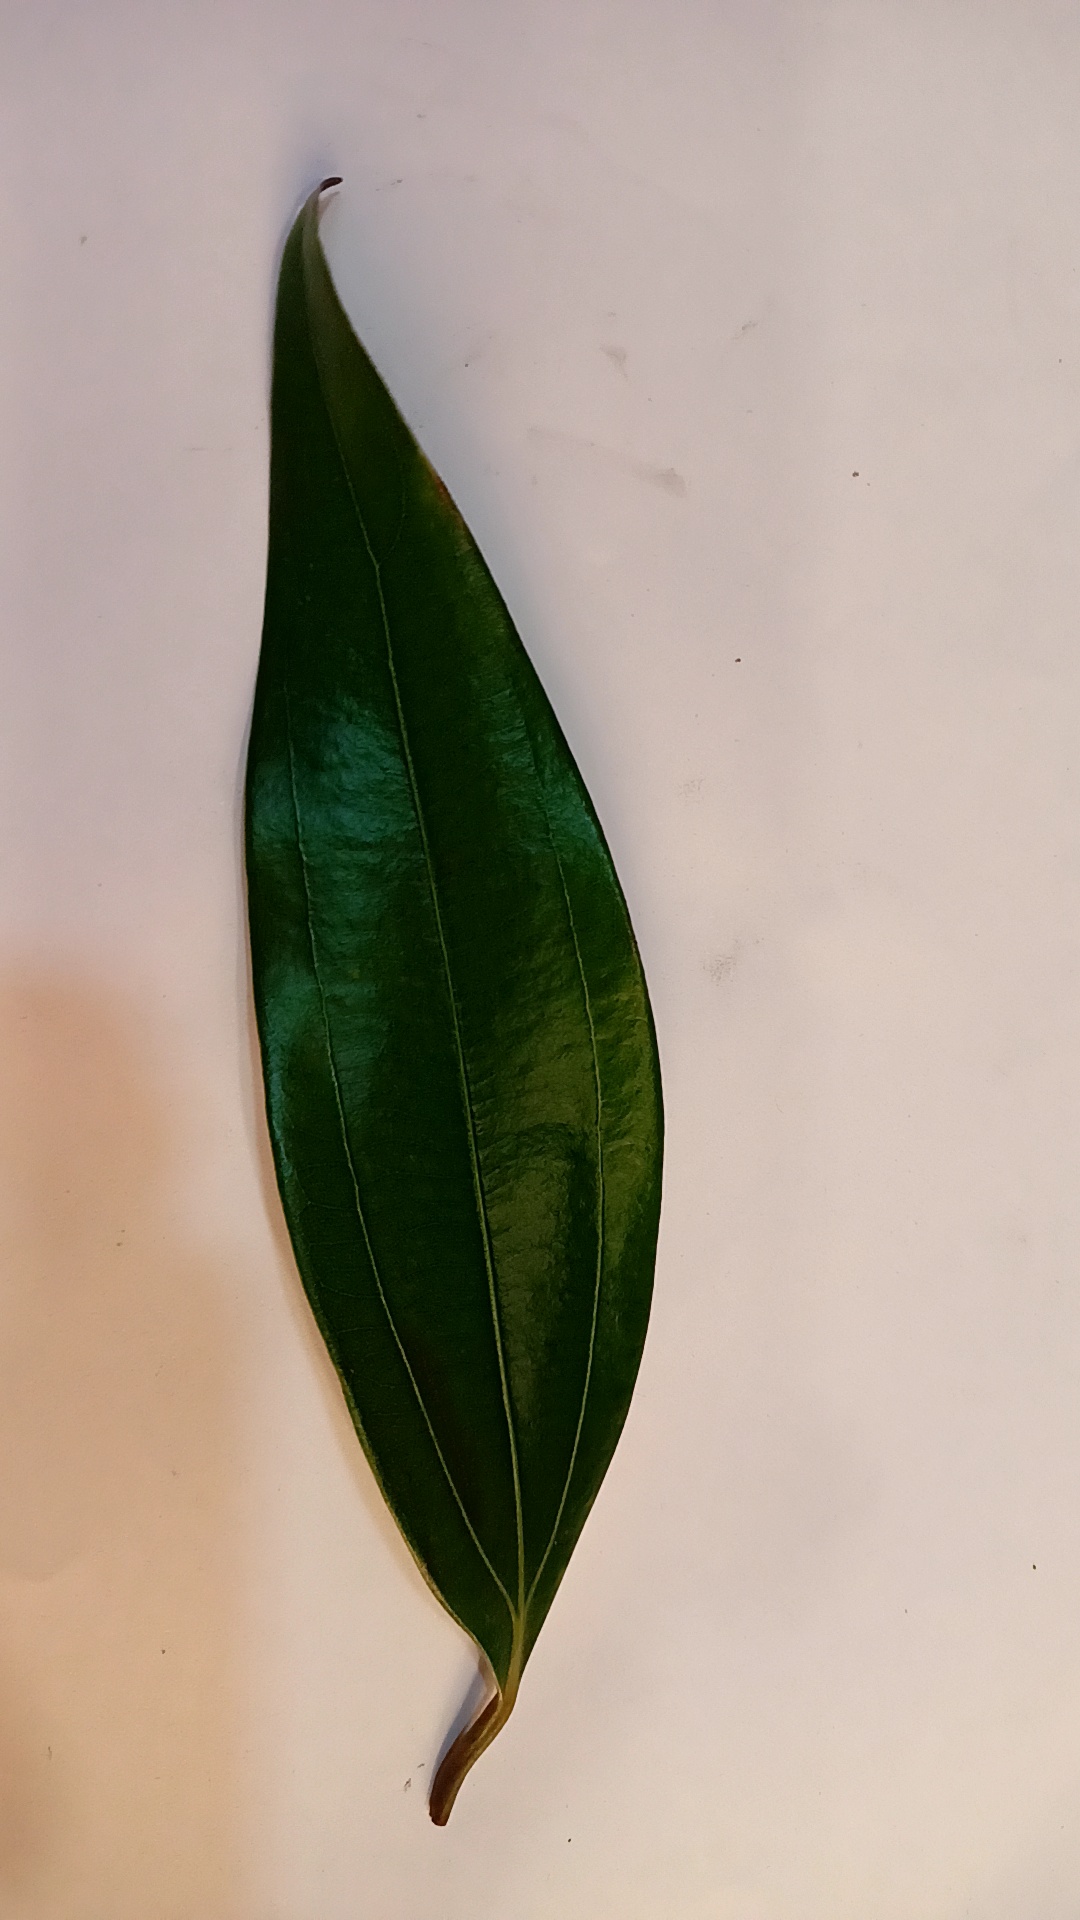
Label: Healthy